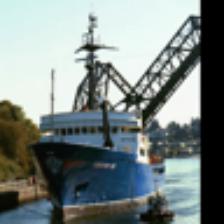
Label: NonHuman